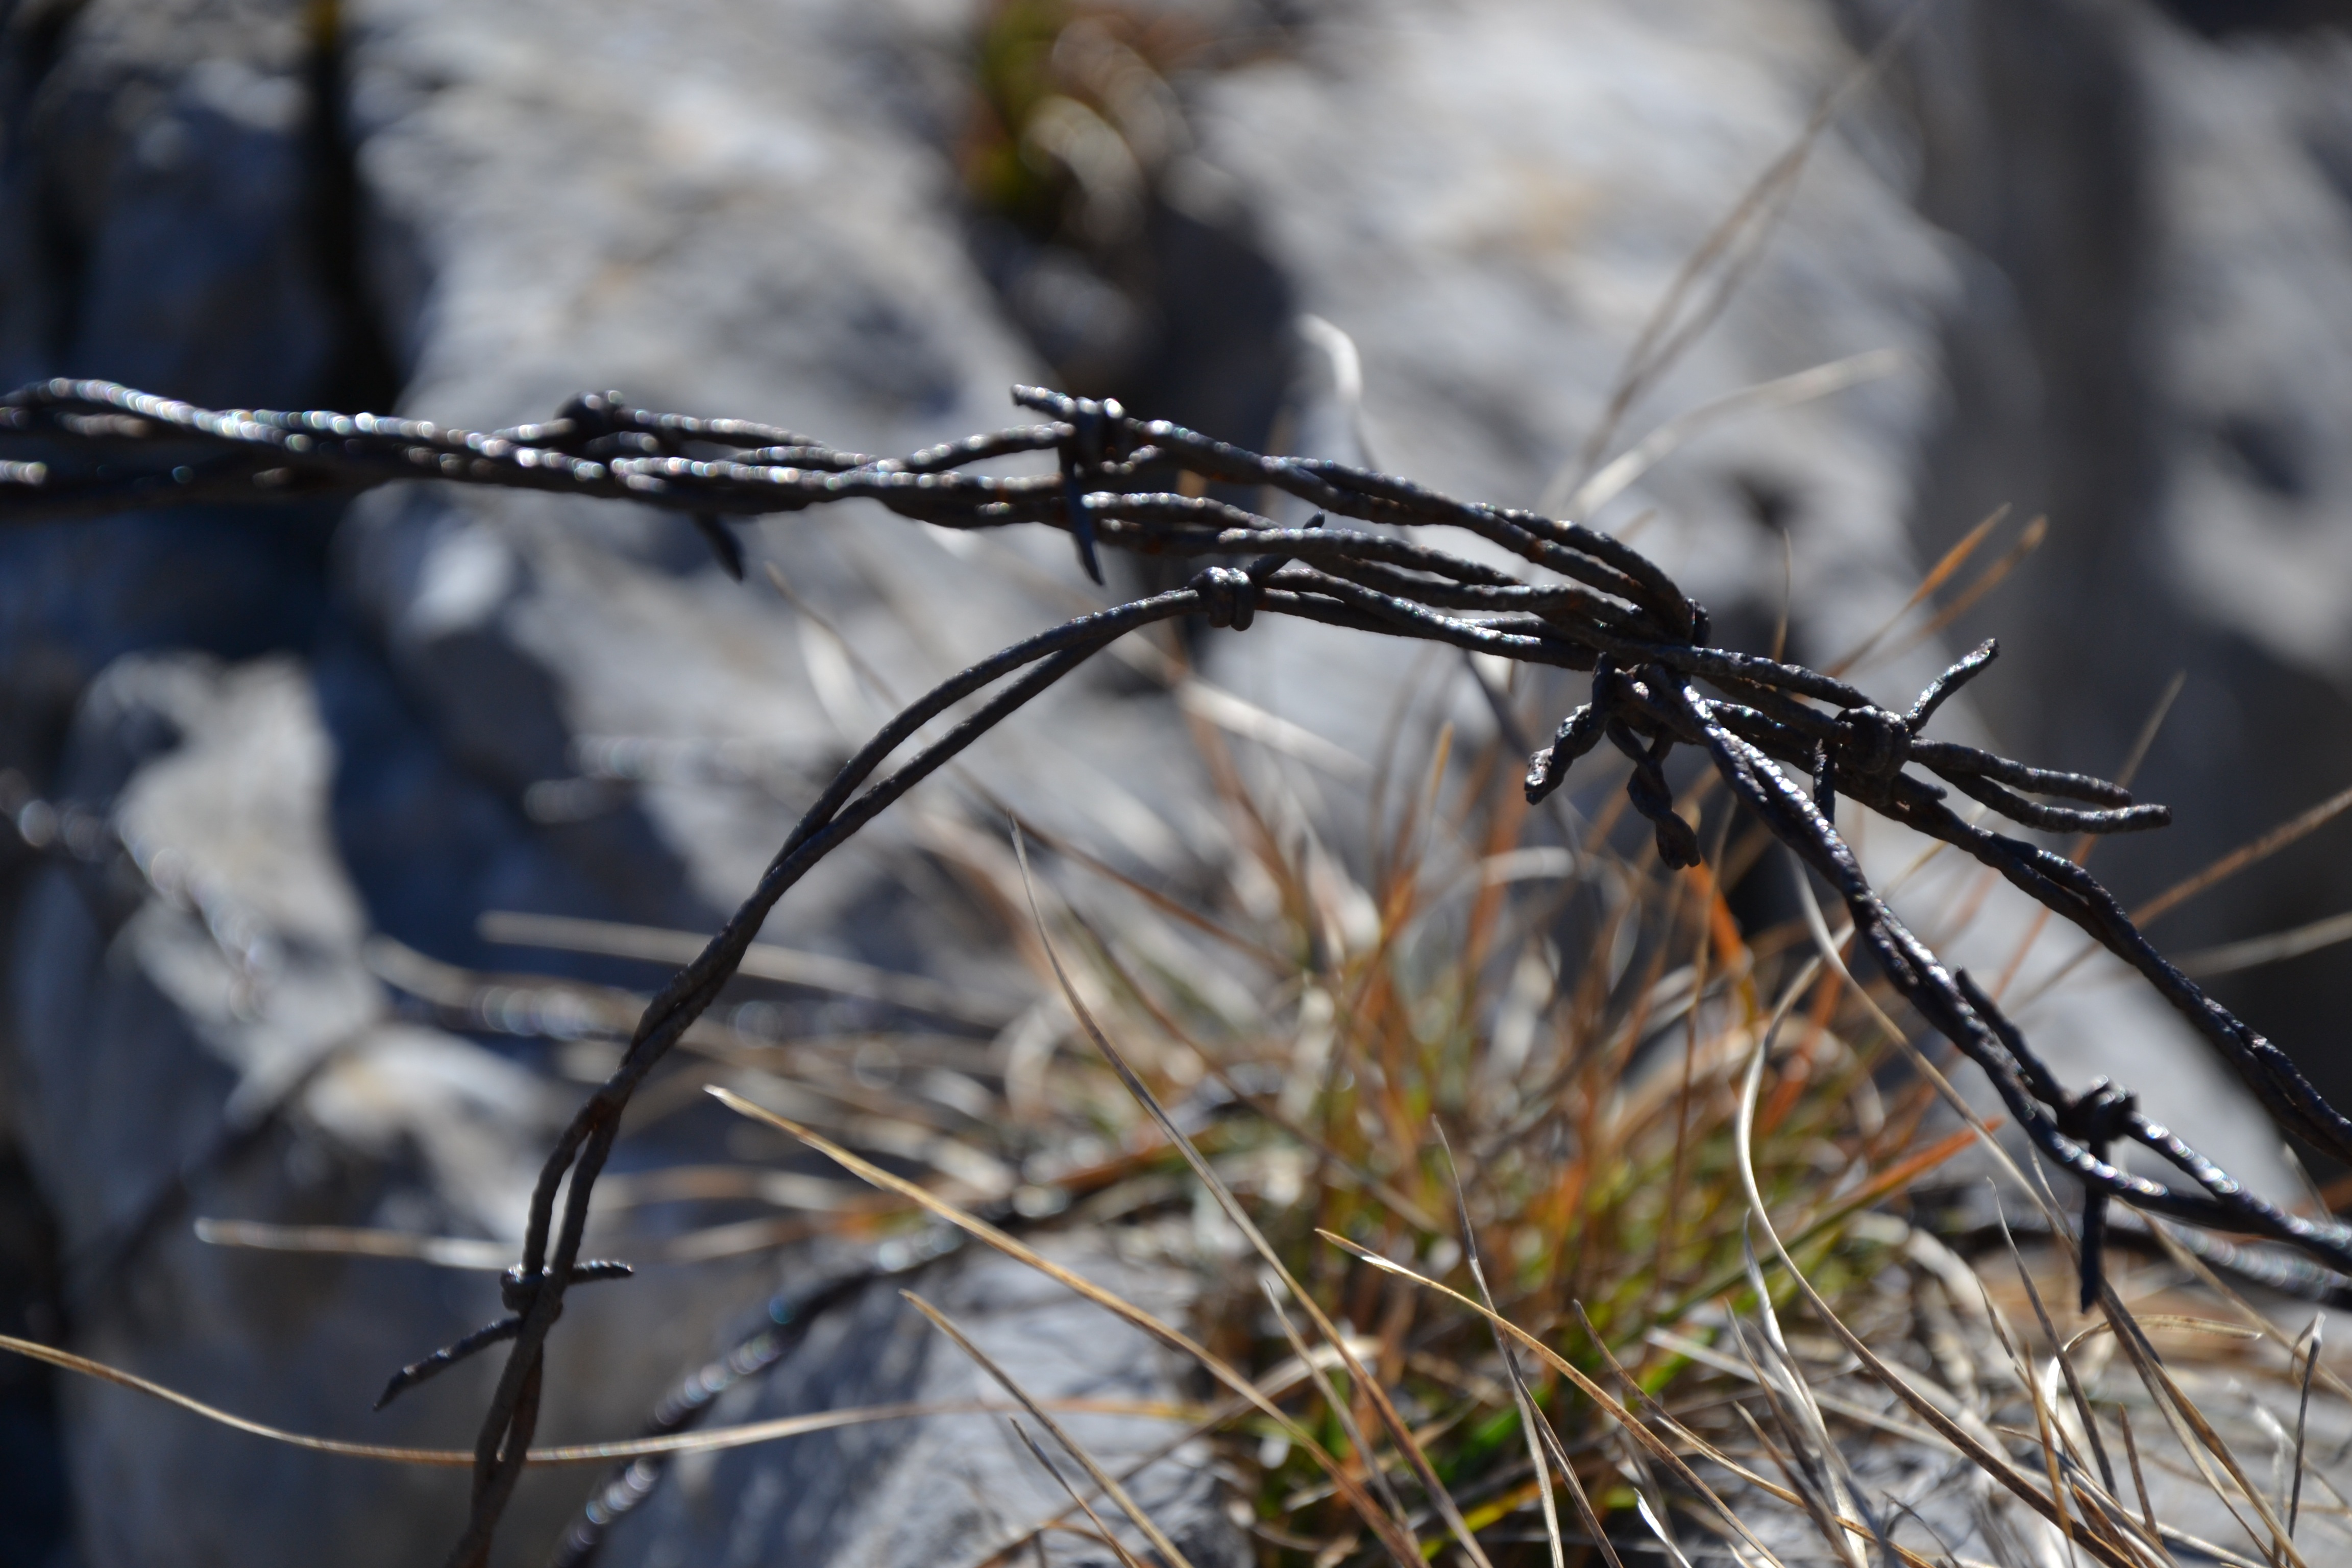
tree, nature, grass, rock, branch, mountain, snow, winter, fence, barbed wire, plant, leaf, flower, frost, old, wildlife, spring, autumn, freedom, flora, season, fauna, twig, close up, rusted, barrier, stainless, macro photography, thorns spines and prickles, wire fencing, home fencing